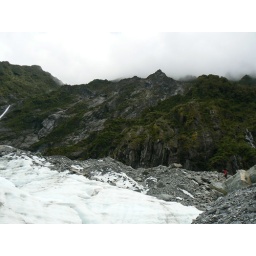
All those rocks have been ground off the valley wall by the glacier over time.